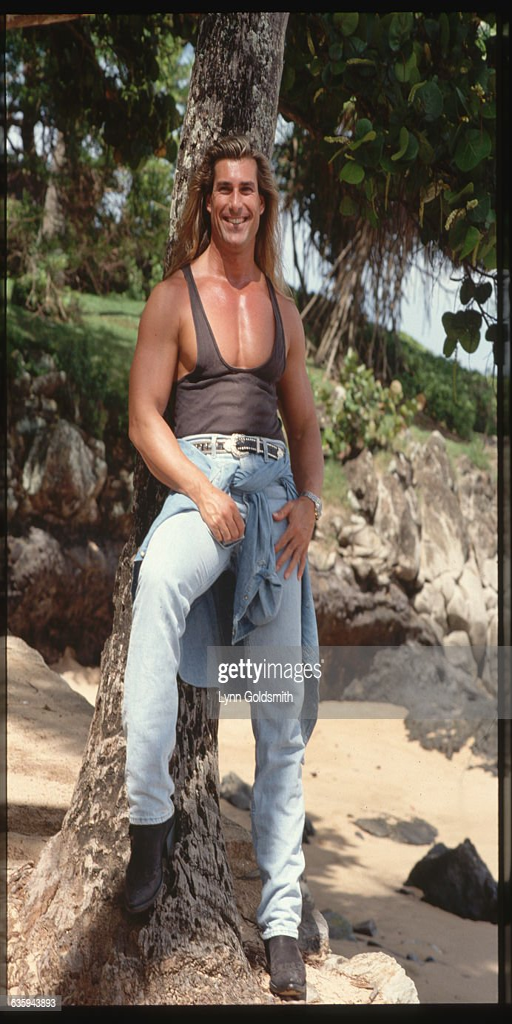
actor wears a tank top and jeans while leaning against a tree .